Pascual Comín Moya

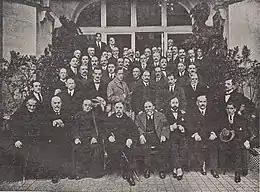
Magna Junta de Biarritz, 1919

Following resignation Comín did not withdraw into the second row and remained moderately active in the Carlist command layer. His engagements were very much directed against Melgar, whom Don Jaime initially envisioned as the party political leader. Before resignation Comín recommended that his successor as secretario general be Luis Hernando de Larramendi, also a Germanophile and the politician he earlier co-operated with during numerous social initiatives in Zaragoza. Eventually the claimant agreed to appoint Larramendi, but Comín went on with his anti-Melgar crusade. The campaign proved successful and Melgar did not take part in a grand Jaimista meeting dubbed Magna Junta de Biarritz, staged in November 1919; it is not clear whether he was not invited or aware that spirits against him were running high, he withdrew. Comín himself telegraphed his adhesion, but did not participate; the meeting was supposed to set the direction of the new, post-Mellista Carlism.